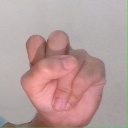
अक्षर: स